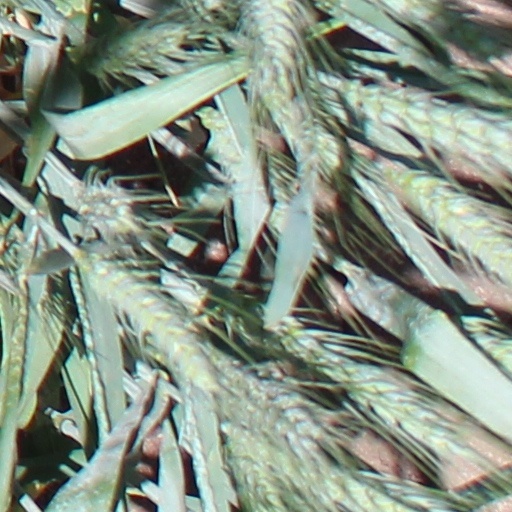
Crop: wheat